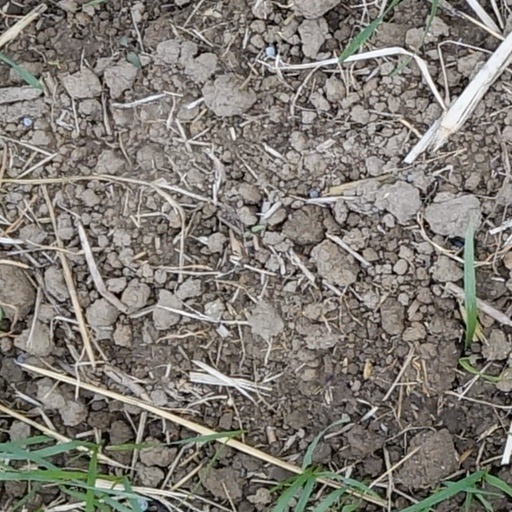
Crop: wheat